Gynoecium

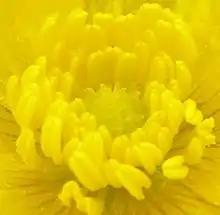
Centre of a "Ranunculus repens" (creeping buttercup) flower showing multiple unfused carpels surrounded by longer stamens

The pistils of a flower are considered to be composed of one or more "carpels". A carpel is the female reproductive part of the flower—usually composed of the style, and stigma (sometimes having its individual ovary, and sometimes connecting to a shared basal ovary) —and usually interpreted as modified leaves that bear structures called ovules, inside which egg cells ultimately form. A pistil may consist of one carpel (with its ovary, style and stigma); or it may comprise several carpels joined together to form a single ovary, the whole unit called a pistil. The gynoecium may present as one or more uni-carpellate pistils or as one multi-carpellate pistil. The number of carpels is denoted by terms such as "tricarpellate" (three carpels).